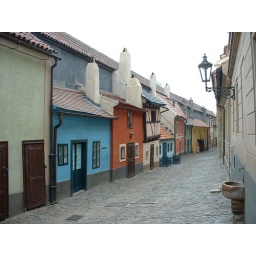
small houses near the castle